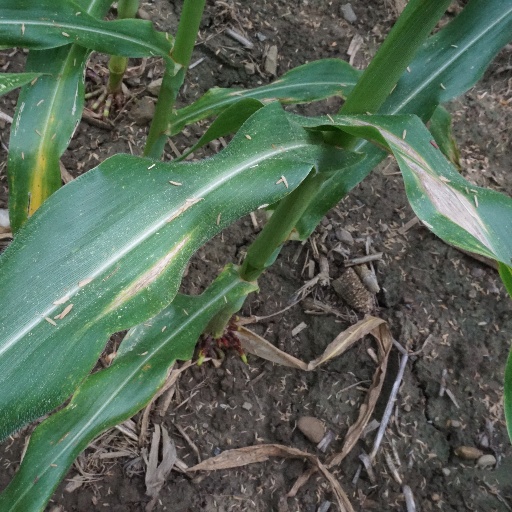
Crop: maize; corn